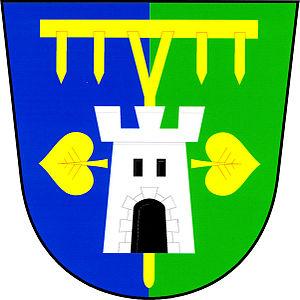
Štíhlice est une commune du district de Prague-Est, dans la région de Bohême-Centrale, en République tchèque. Sa population s'élevait à 203 habitants en 2020.